Electric Loco Shed, Itarsi

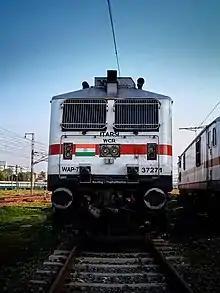
Itarsi based WAP-7 at Katihar Jn.

Electric Loco Shed, Itarsi is a motive power depot performing locomotive maintenance and repair facility for electric locomotives of the Indian Railways, located at Itarsi of the West Central Railway zone in Madhya Pradesh, India. It is one of the major Electric loco shed in West Central Railway of the three sheds, others being at Electric Loco Shed, Tuglakabad (TKD) and New Katni Jn (NKJ). As of 1 December 2022 there are 171 locomotives in the shed.